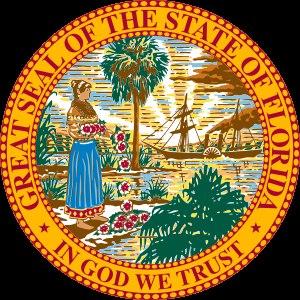
Le drapeau de la Floride est le drapeau officiel de l'État américain de la Floride. Il se compose d'une croix de saint André rouge sur fond blanc, avec le sceau de l'État superposé au centre.